Caterpillar (Alice's Adventures in Wonderland)

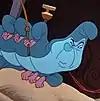
The Caterpillar as he appears in the 1951 animated film.

In the 1951 Disney animated film, the Caterpillar is a blue creature who, as in the original Tenniel illustration, smokes a hookah. He is seen as a very forthright character as he yells at Alice quite often during the scenes in which they both appear. He blows smoke in Alice's face and when she needs assistance he ignores her. He is a quite mean character providing little to no assistance to Alice and ends up confusing her more while she is trapped in Wonderland. He then ignores her and turns into a butterfly and flutters away not caring whether or not Alice makes it out alive. He also instructs her to eat a mushroom but does not say what it does thus putting her into possible danger. He reappears one final time during the ending chase, still in butterfly form but once again smoking on his hookah, and again ignoring Alice when she asks for his help escaping the Queen of Hearts.